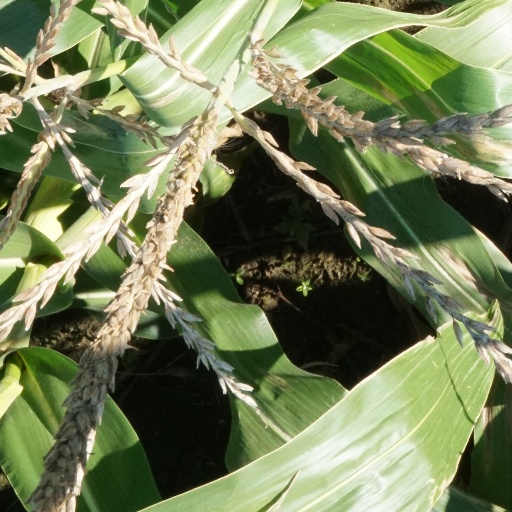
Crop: maize; corn